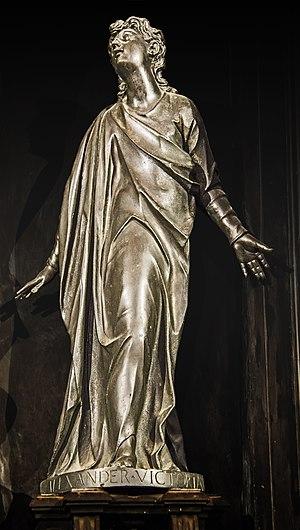
La basilique des Saints Jean et Paul est l'un des édifices médiévaux religieux les plus imposants de Venise. Il fait figure de Panthéon de la Sérénissime en raison du grand nombre de doges et d’autres personnages importants qui y furent enterrés à partir du XIIIᵉ siècle. L’église est située sur le campo du même nom dans le sestiere de Castello.
Alessandro Vittoria est un sculpteur maniériste de l'école vénitienne, « l'un des principaux représentants du style classique vénitien ».